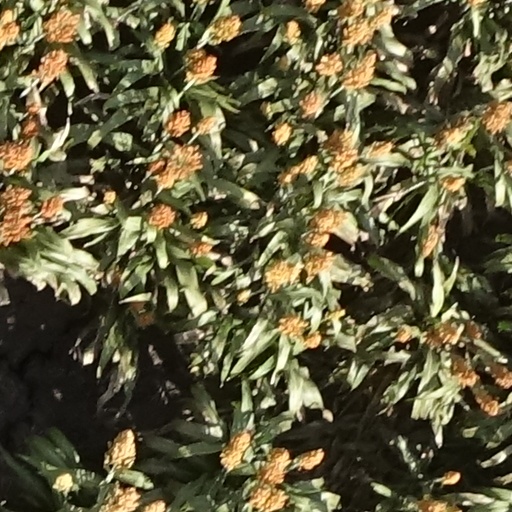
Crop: sorghum